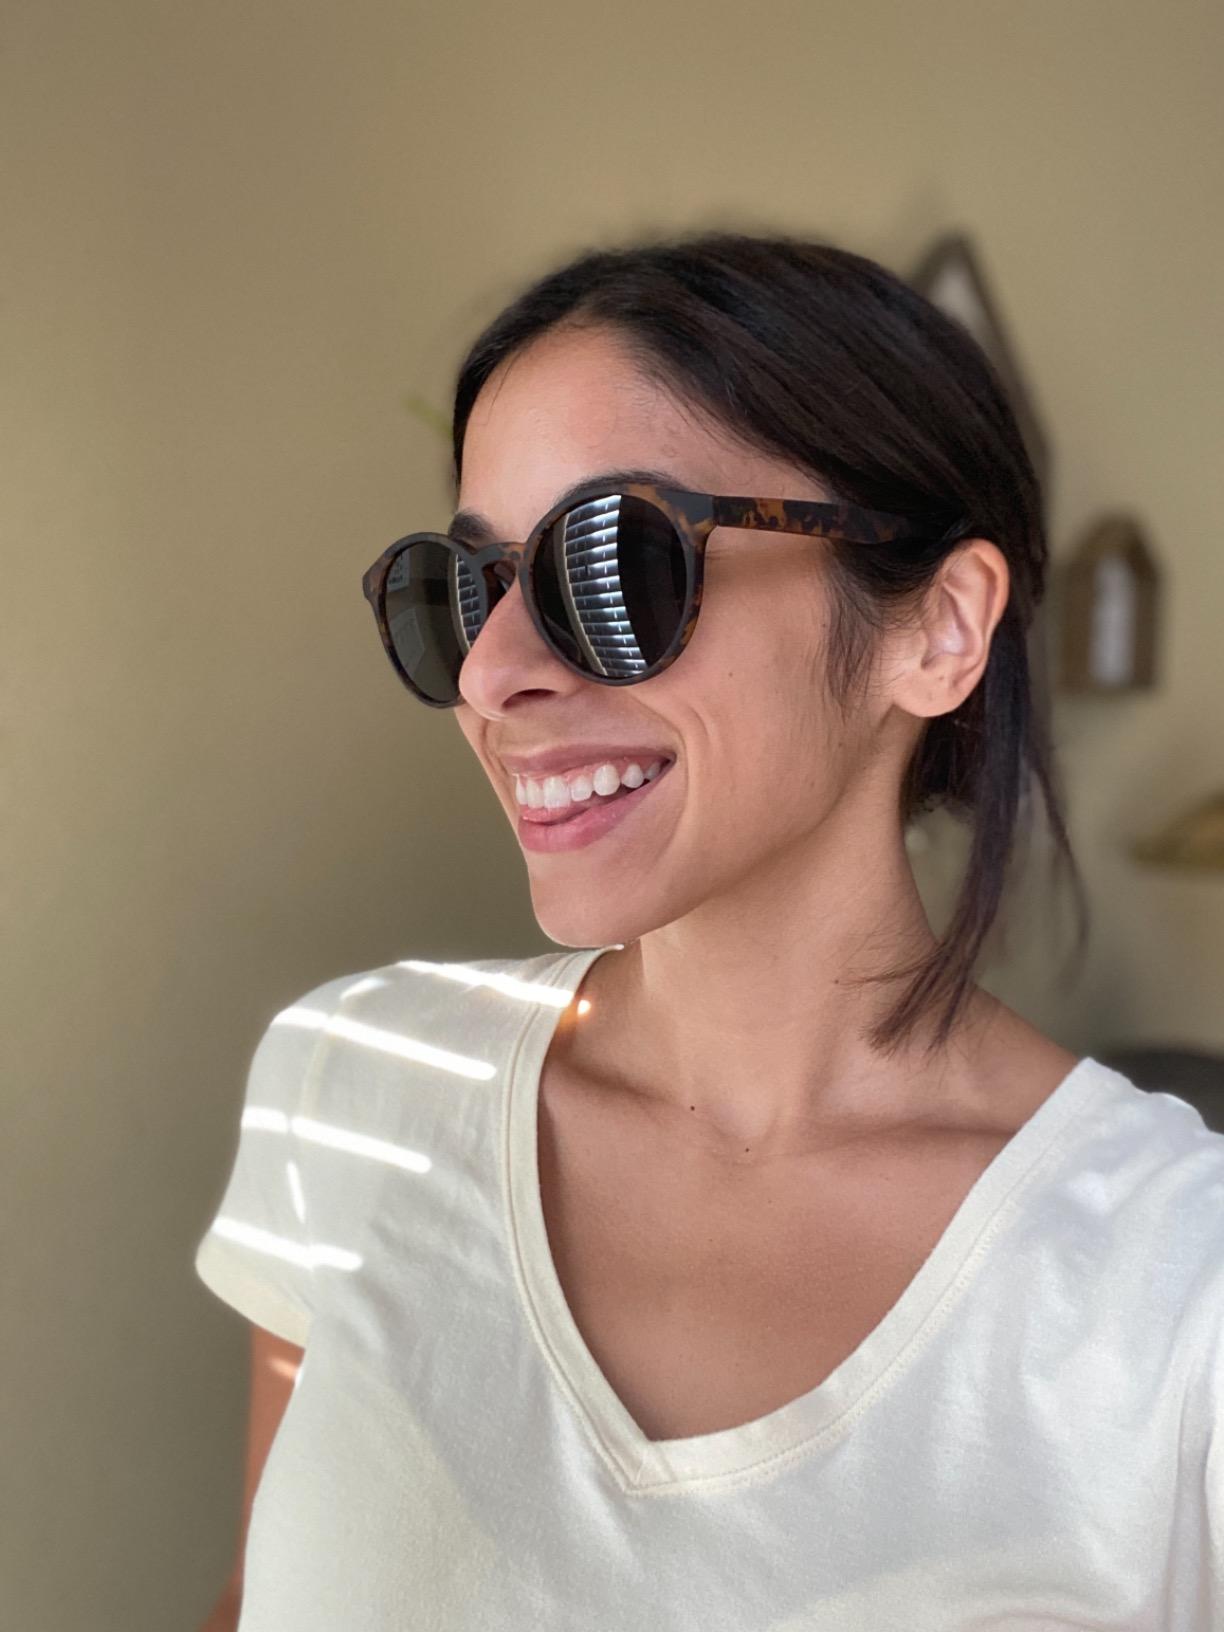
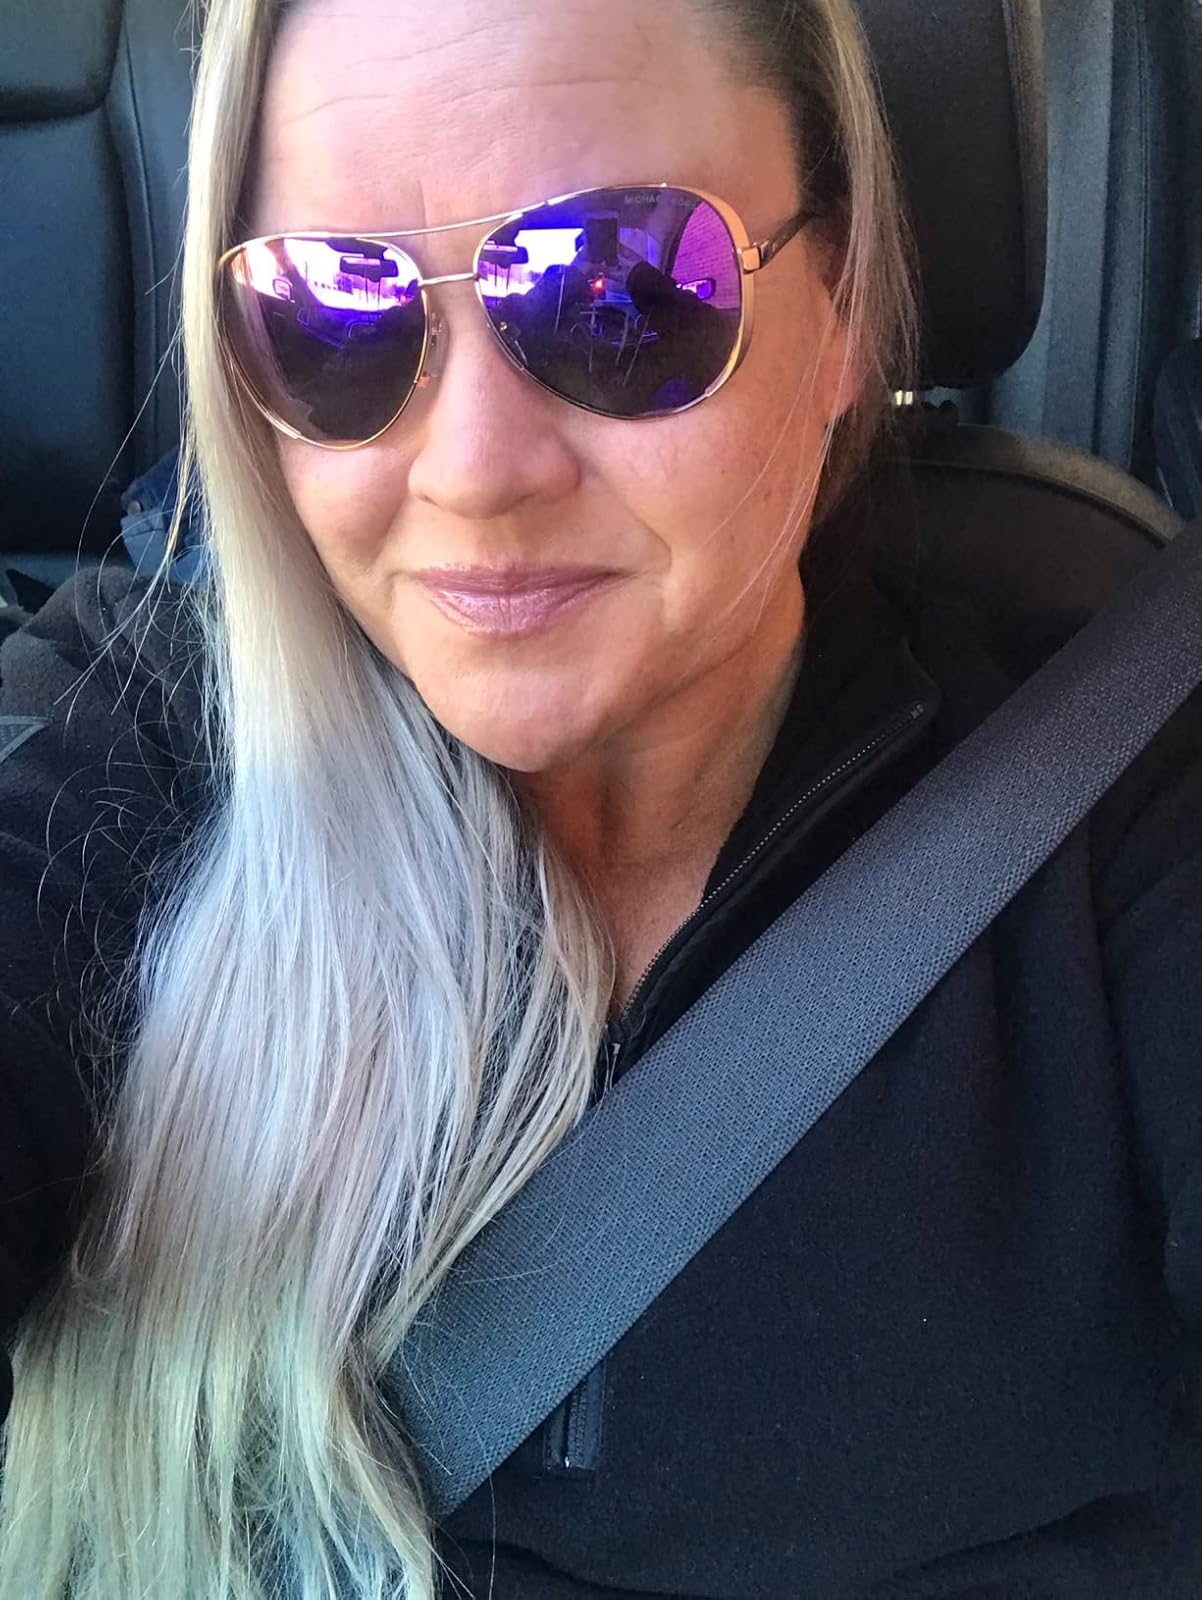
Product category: accessories_sunglasses
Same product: no